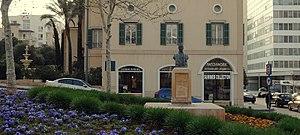
La Société libanaise pour le développement et la reconstruction du centre-ville de Beyrouth, plus connue sous le nom de Solidere est une société anonyme libanaise chargée de la reconstruction du centre-ville de Beyrouth, après la fin de la guerre du Liban en 1990.